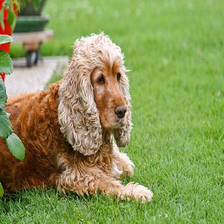
Species: dog
Breed: english cocker spaniel